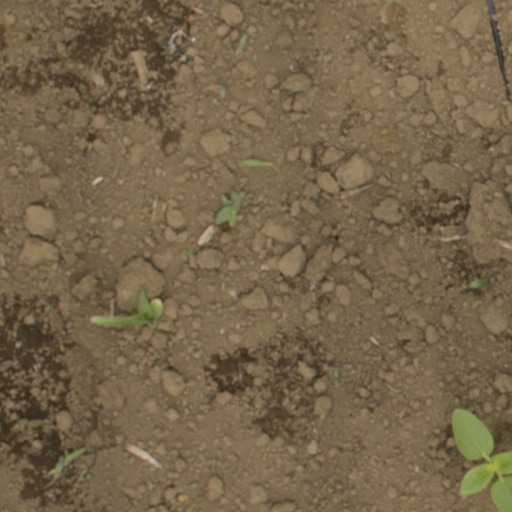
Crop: Jerusalem artichoke